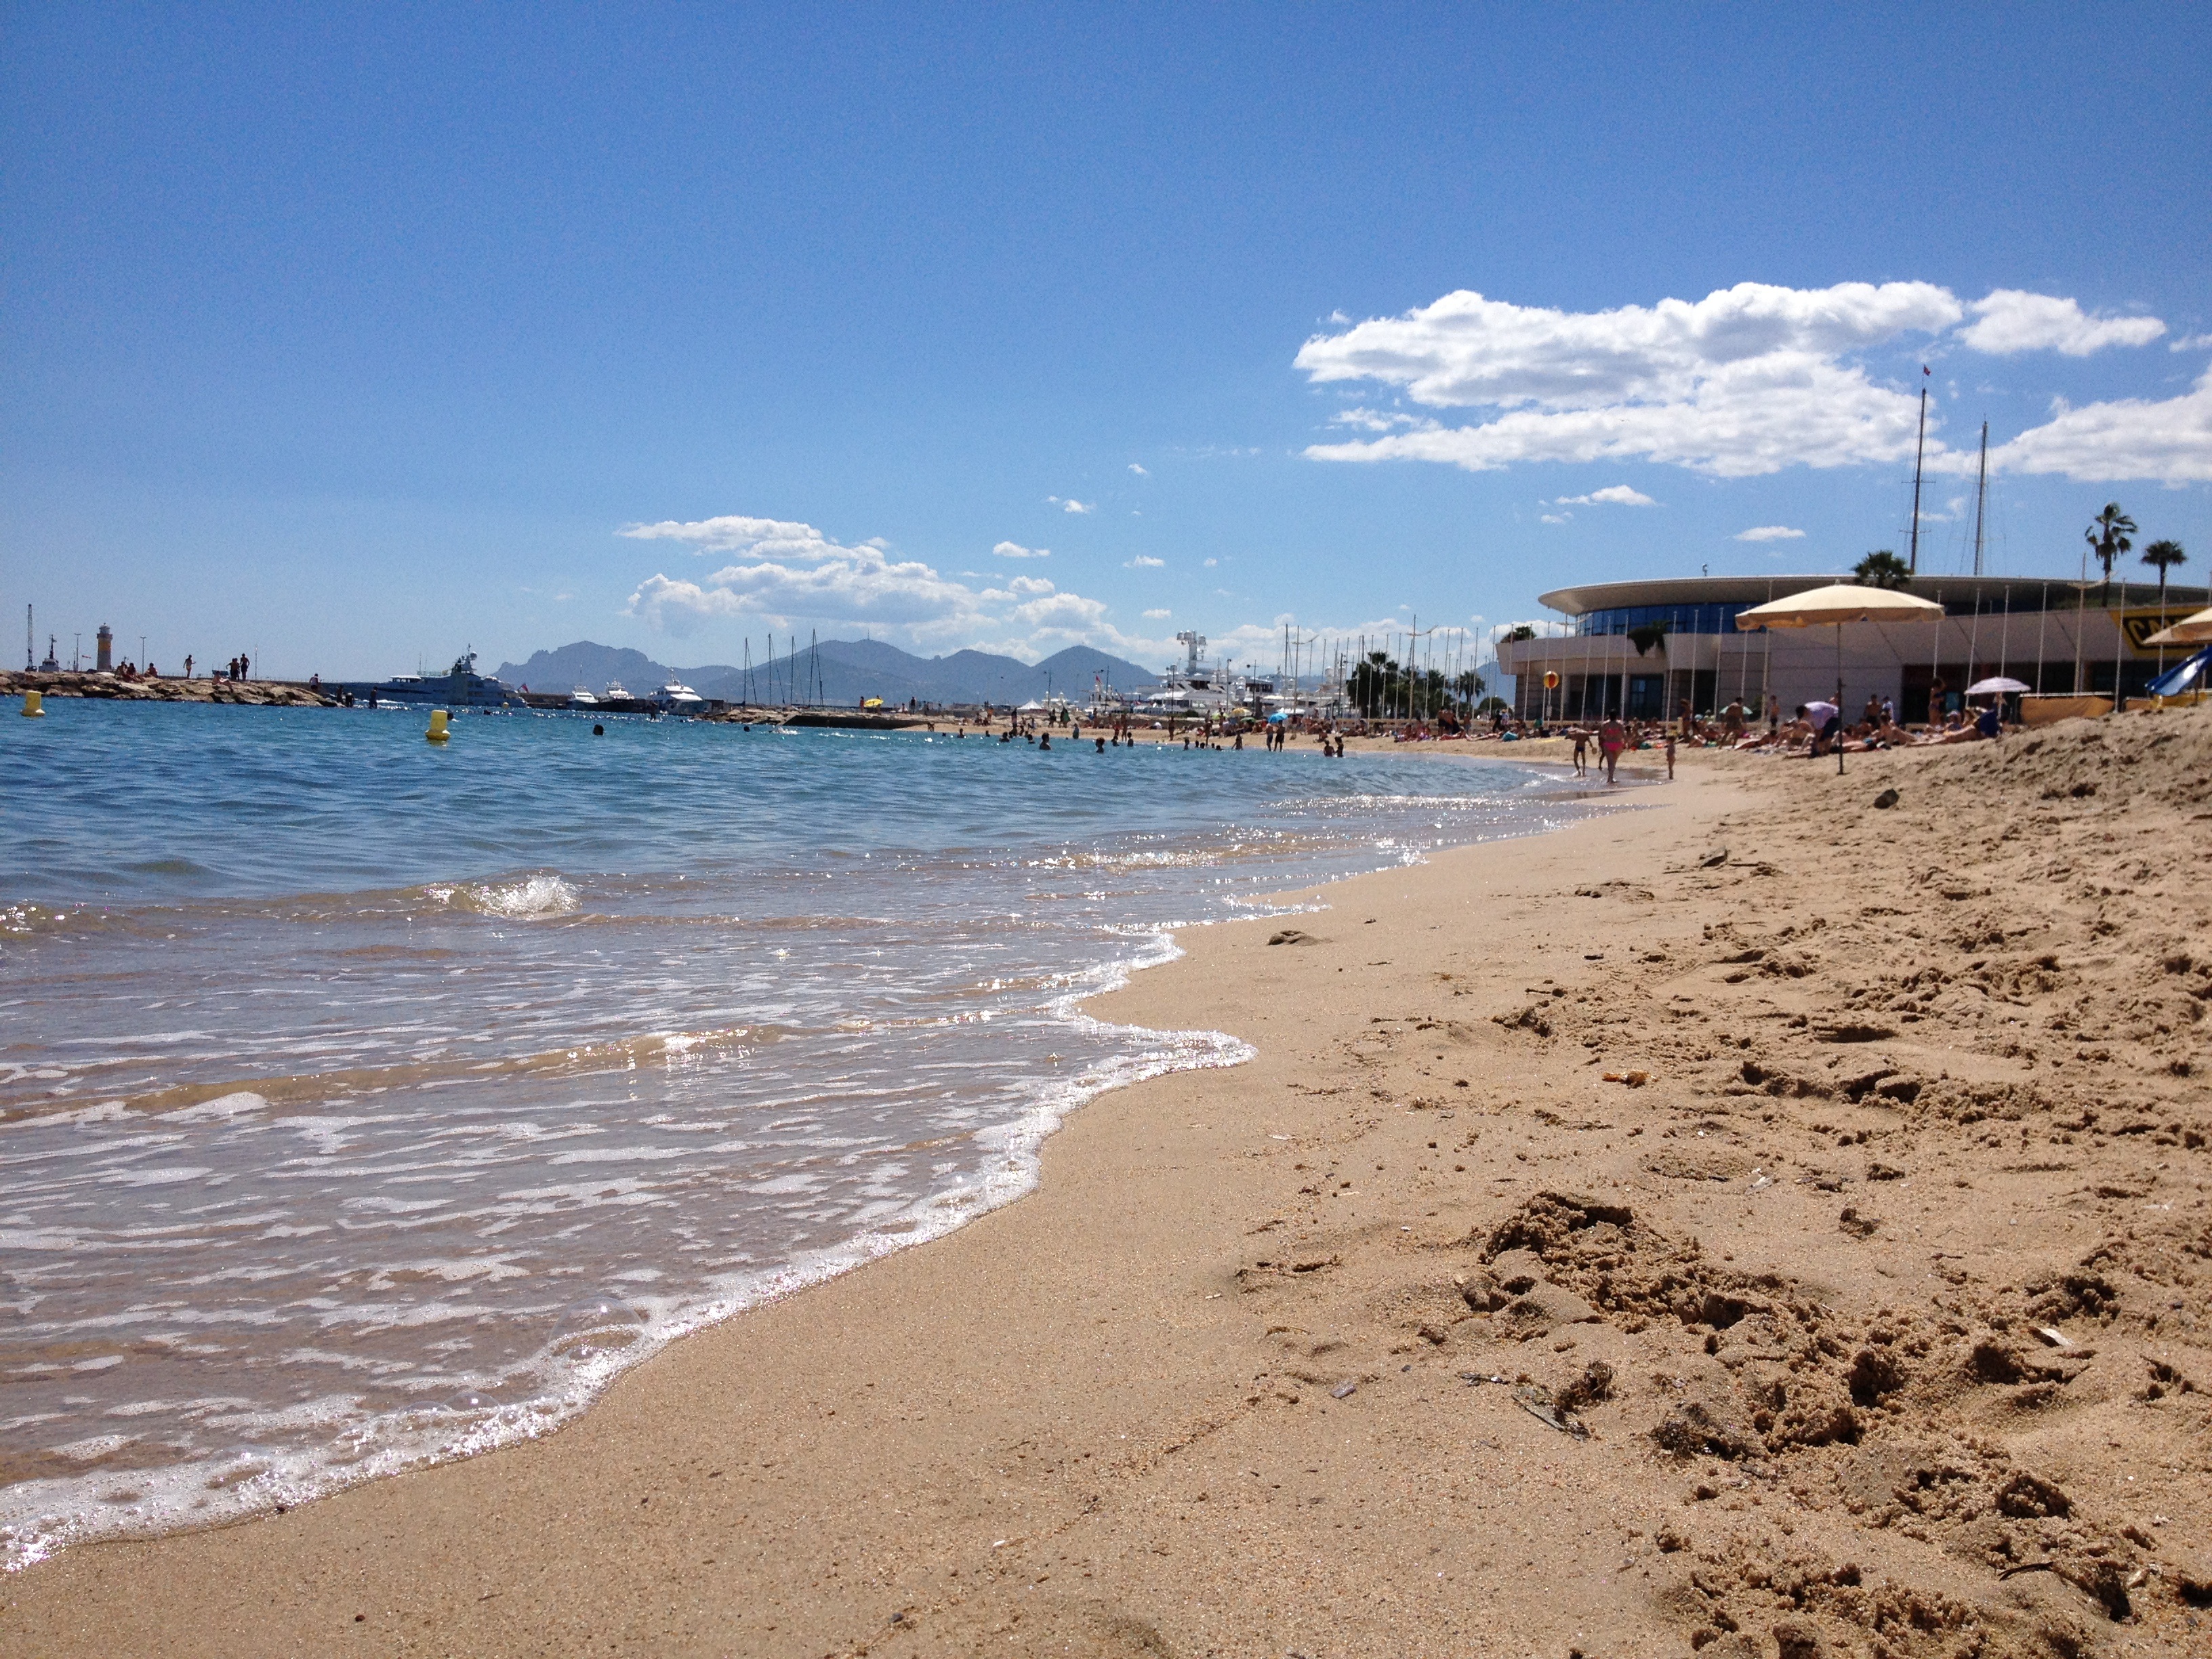
beach, sea, coast, sand, ocean, shore, wave, vacation, bay, body of water, cape, cannes, wind wave